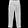
Label: Trouser